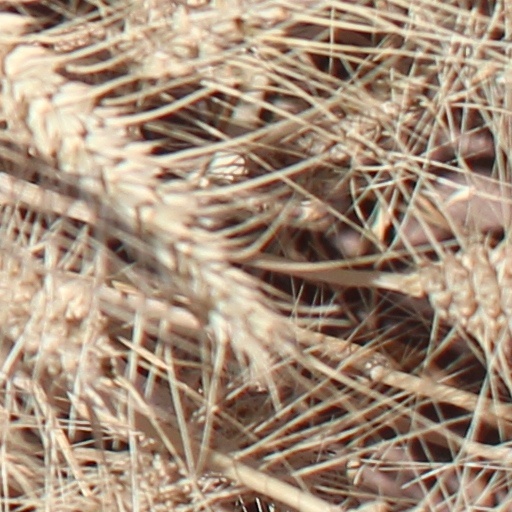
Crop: wheat